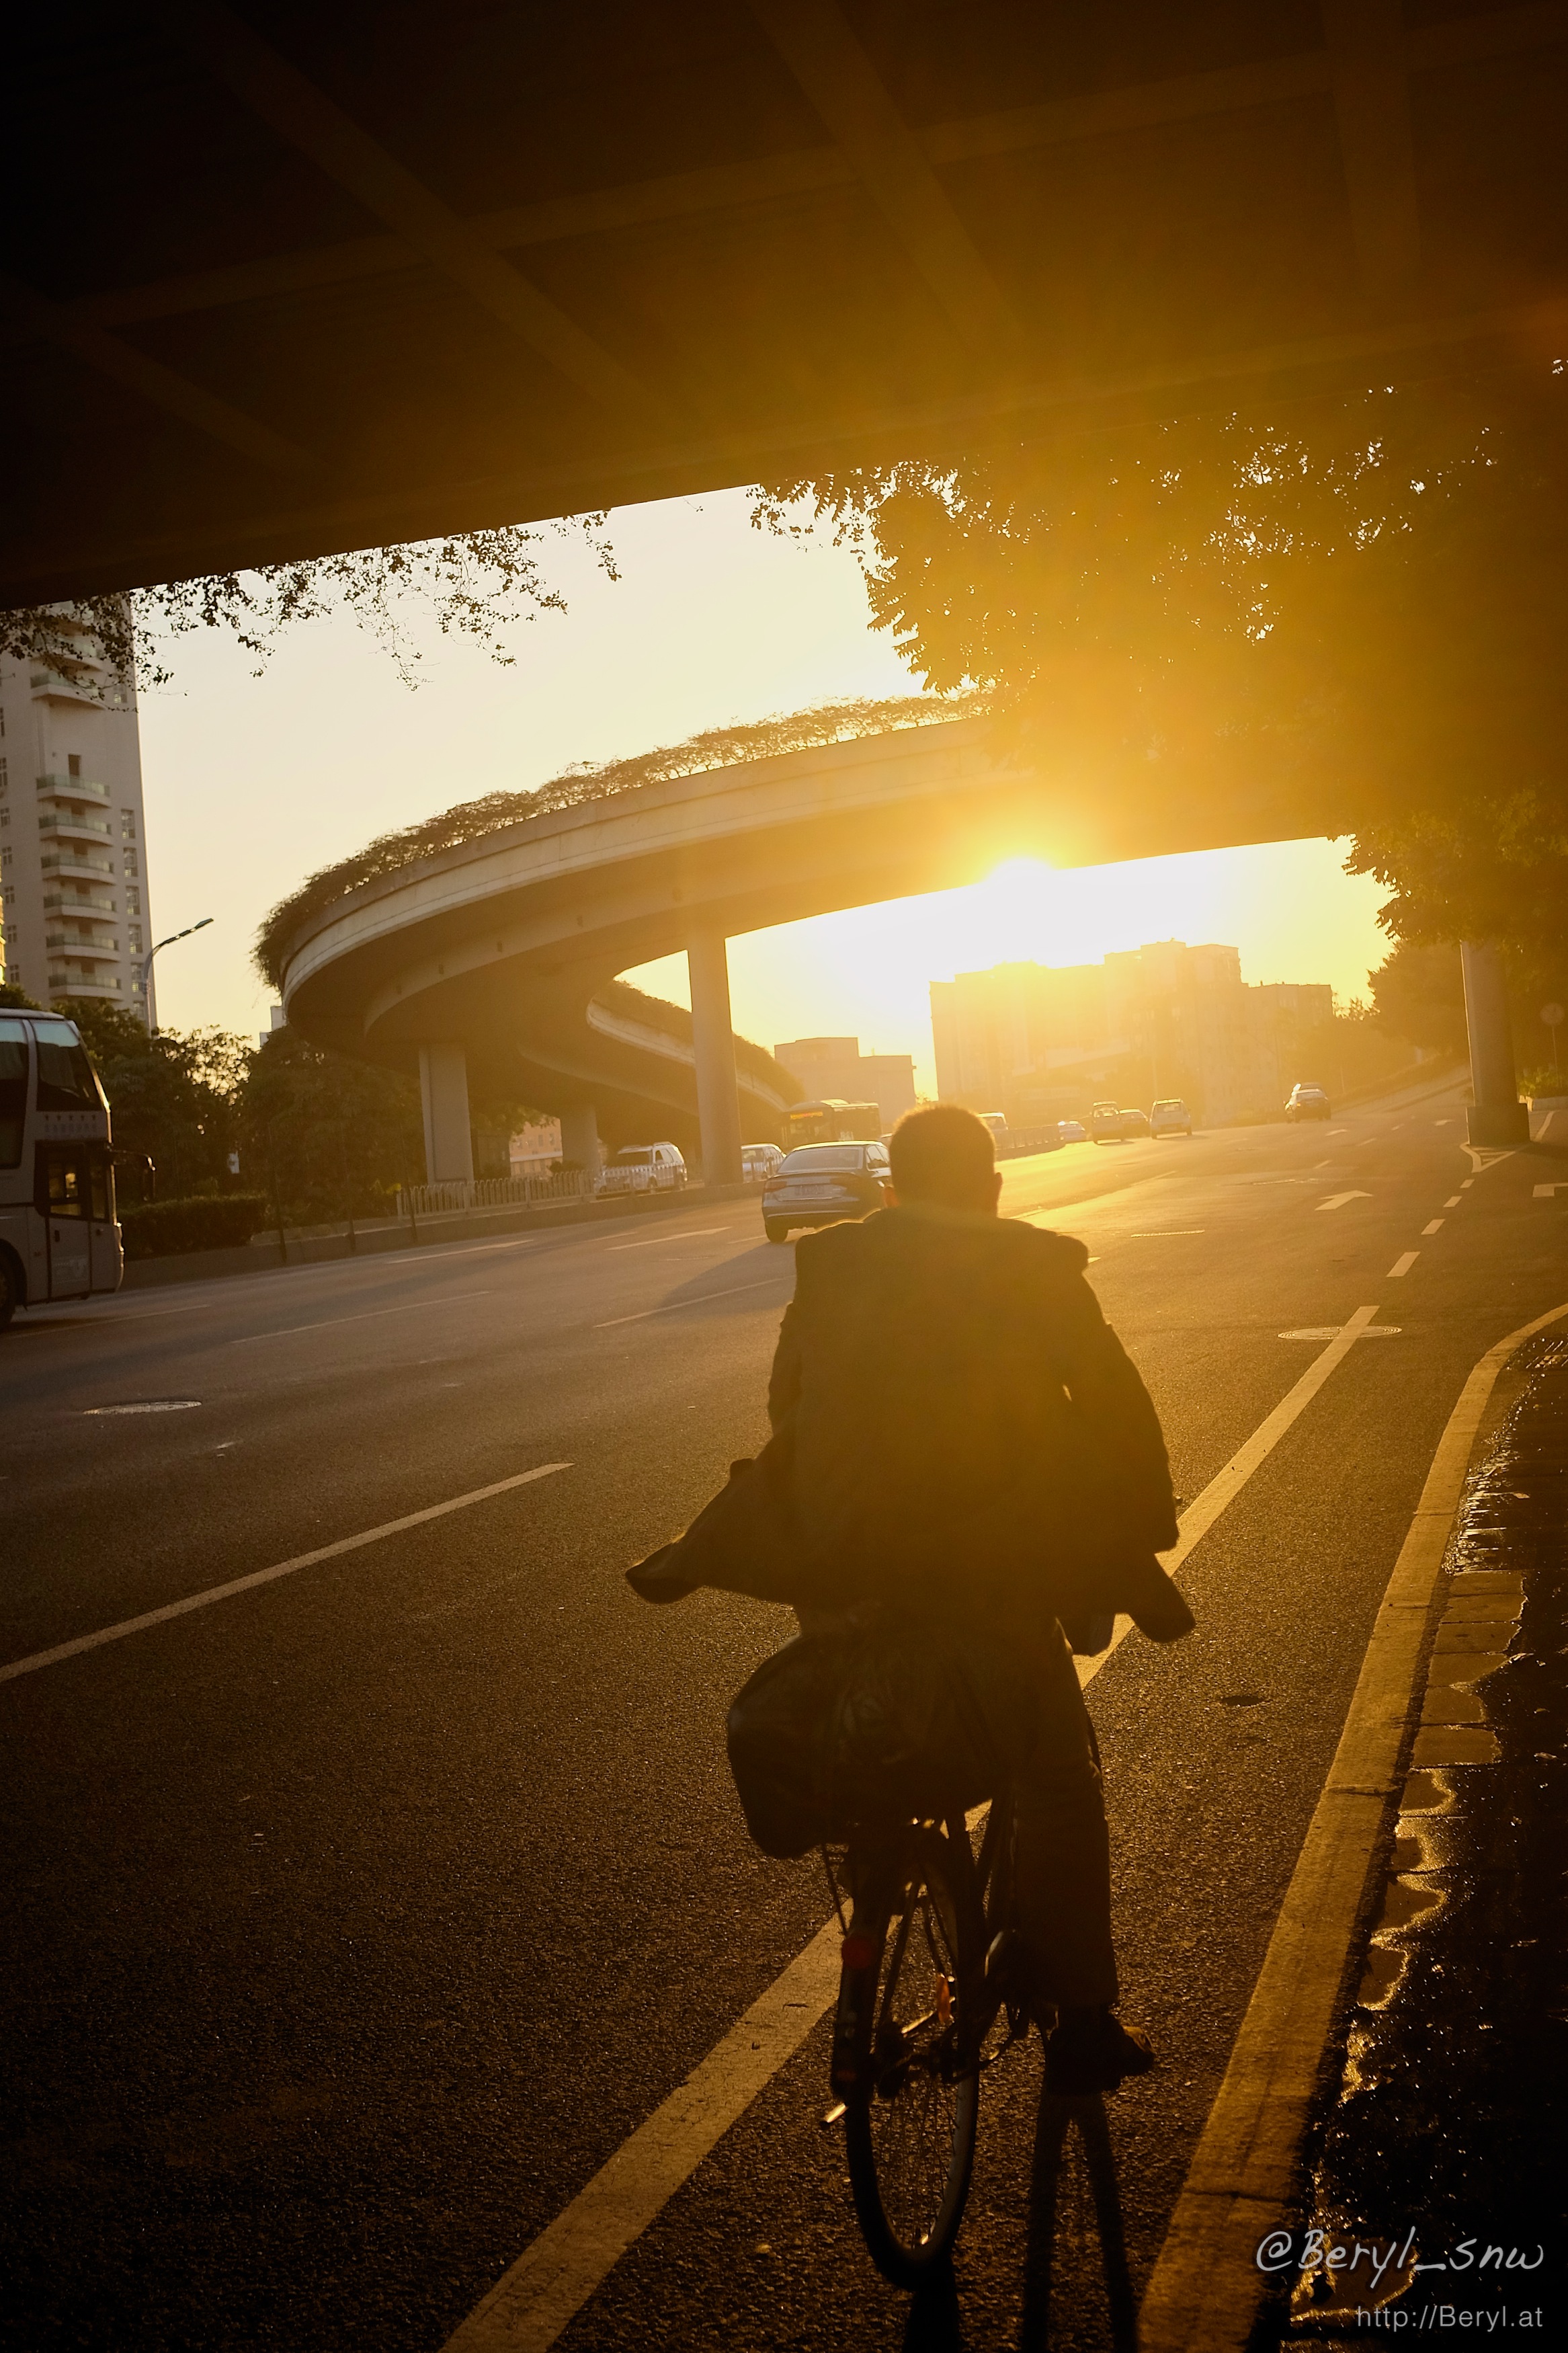
light, people, sun, sunrise, sunset, road, street, night, sunlight, morning, wet, bike, city, urban, dusk, fujifilm, evening, golden, color, darkness, yellow, streetphotography, cycling, gold, 35mm, f2, mirrorless, shape, rangefinder, x100s, atmospheric phenomenon